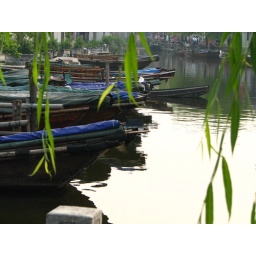
boats standing by